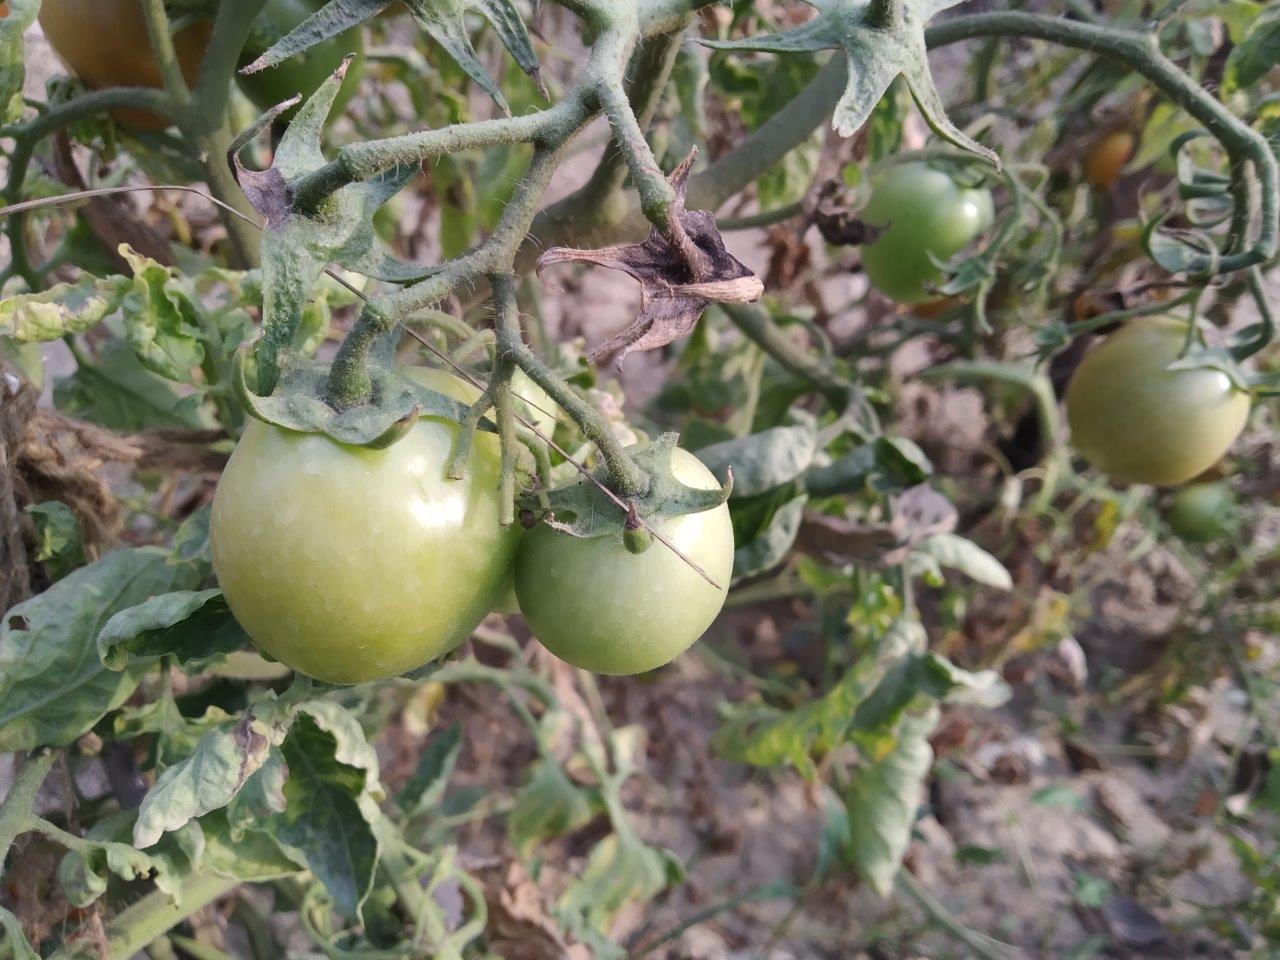
Maturity: Immature